V. R. Parton

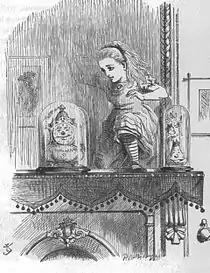
Alice discovers a reflected, alternate world; illustration by Sir John Tenniel.

Two separate games ensue in this Parton creation. A player may make any normal move on either board, and then must make the 'looking-glass' (reflected) move on the other board to complete his turn.